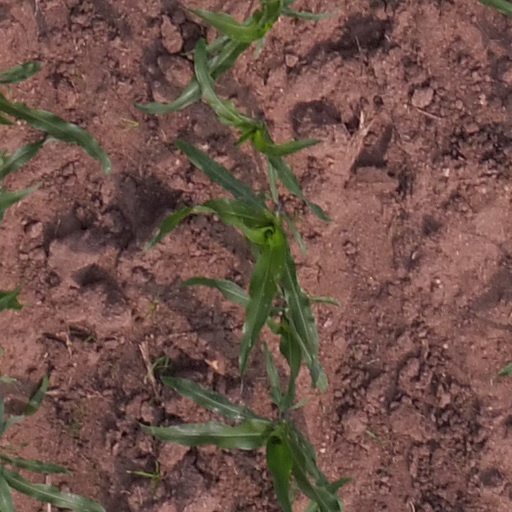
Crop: maize; corn